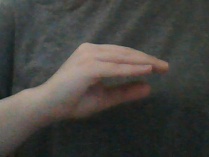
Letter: jeem